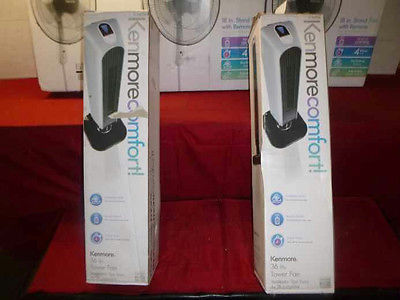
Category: fan